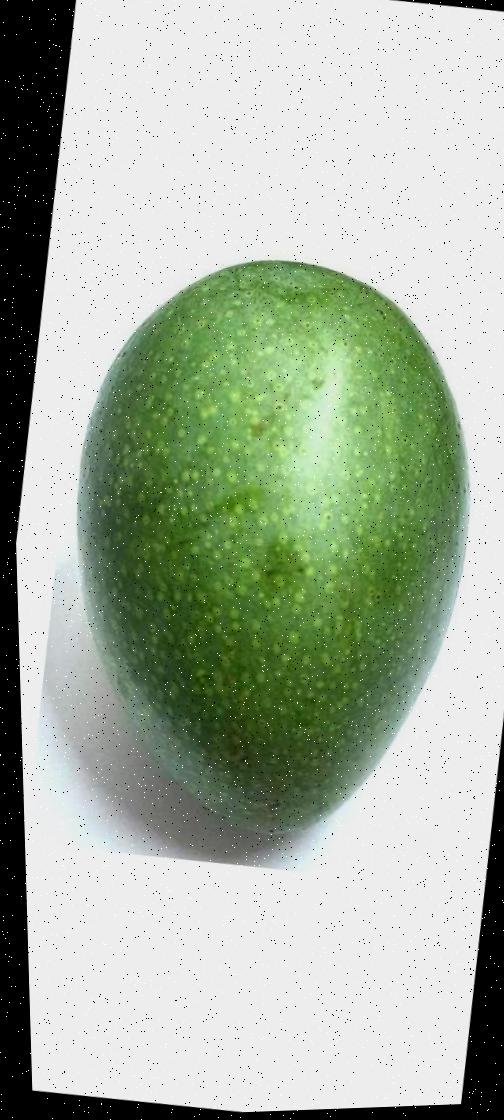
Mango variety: Ashshina Zhinuk